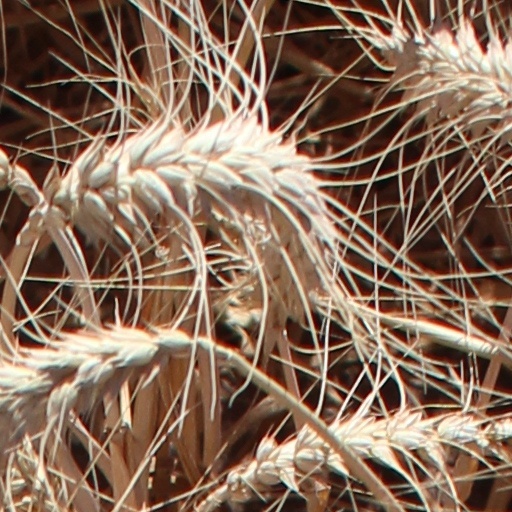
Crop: wheat